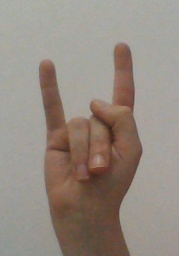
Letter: la